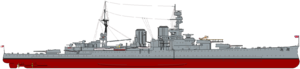
Slagkrydser / Udviklingen efter 1. verdenskrig / 1924-35
Slagkrydseren Repulse, som den så ud 1919
"Slagkrydsere var store krigsskibe fra første halvdel af det 20. århundrede og blev først introduceret af Royal Navy. Slagkrydseren blev udviklet som efterfølger for panserkrydseren, men dens opståen hang mere sammen med udviklingen af dreadnought-slagskibet. Den første serie slagkrydsere, der begyndte med Invincible, blev oprindeligt omtalt som ""dreadnought krydsere"".